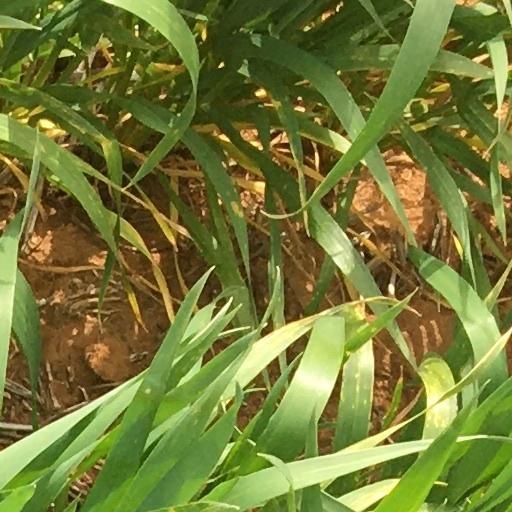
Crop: wheat